KOSTT

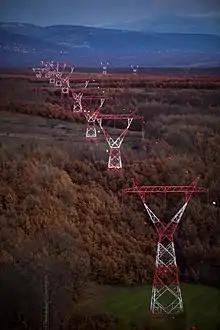
Kosovo-Albania transmission line

With that agreement Albania and Kosovo will now be able to exchange energy reserves, which is expected to result in €4 million in savings per year for Kosovo.